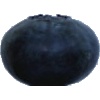
Label: Blueberry 1